Berliner Verkehrsbetriebe

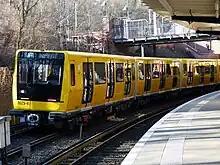
The latest model of Berlin's called in station (2015)

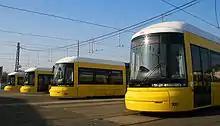
Berlin trams (2009)

The was formed in 1928, by the merger of the (the operator of the city's buses), the (the operator of the U-Bahn) and the (the operator of the city's trams). On 1 January 1938, the company was renamed , but the acronym BVG was retained.